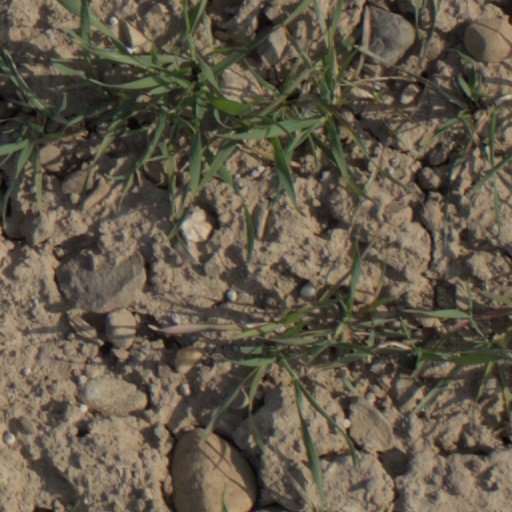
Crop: wheat